The House on Parchment Street

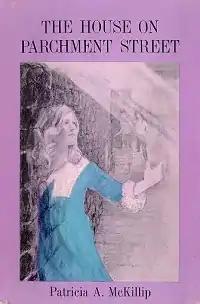
Cover of first edition

The House on Parchment Street is a fantasy ghost story novel for juvenile readers by Patricia A. McKillip, first published in hardcover by Atheneum in 1973 and reprinted in trade paperback by the same publisher in March 1978 and April 1991. It bears the distinction, along with "The Throme of the Erril of Sherill" (also 1973), of being one of McKillip's first published books.